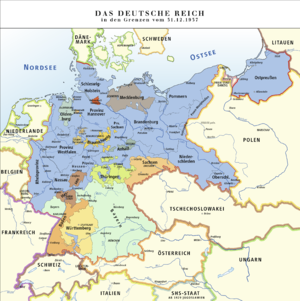
Un Land est un État fédéré d'Allemagne.